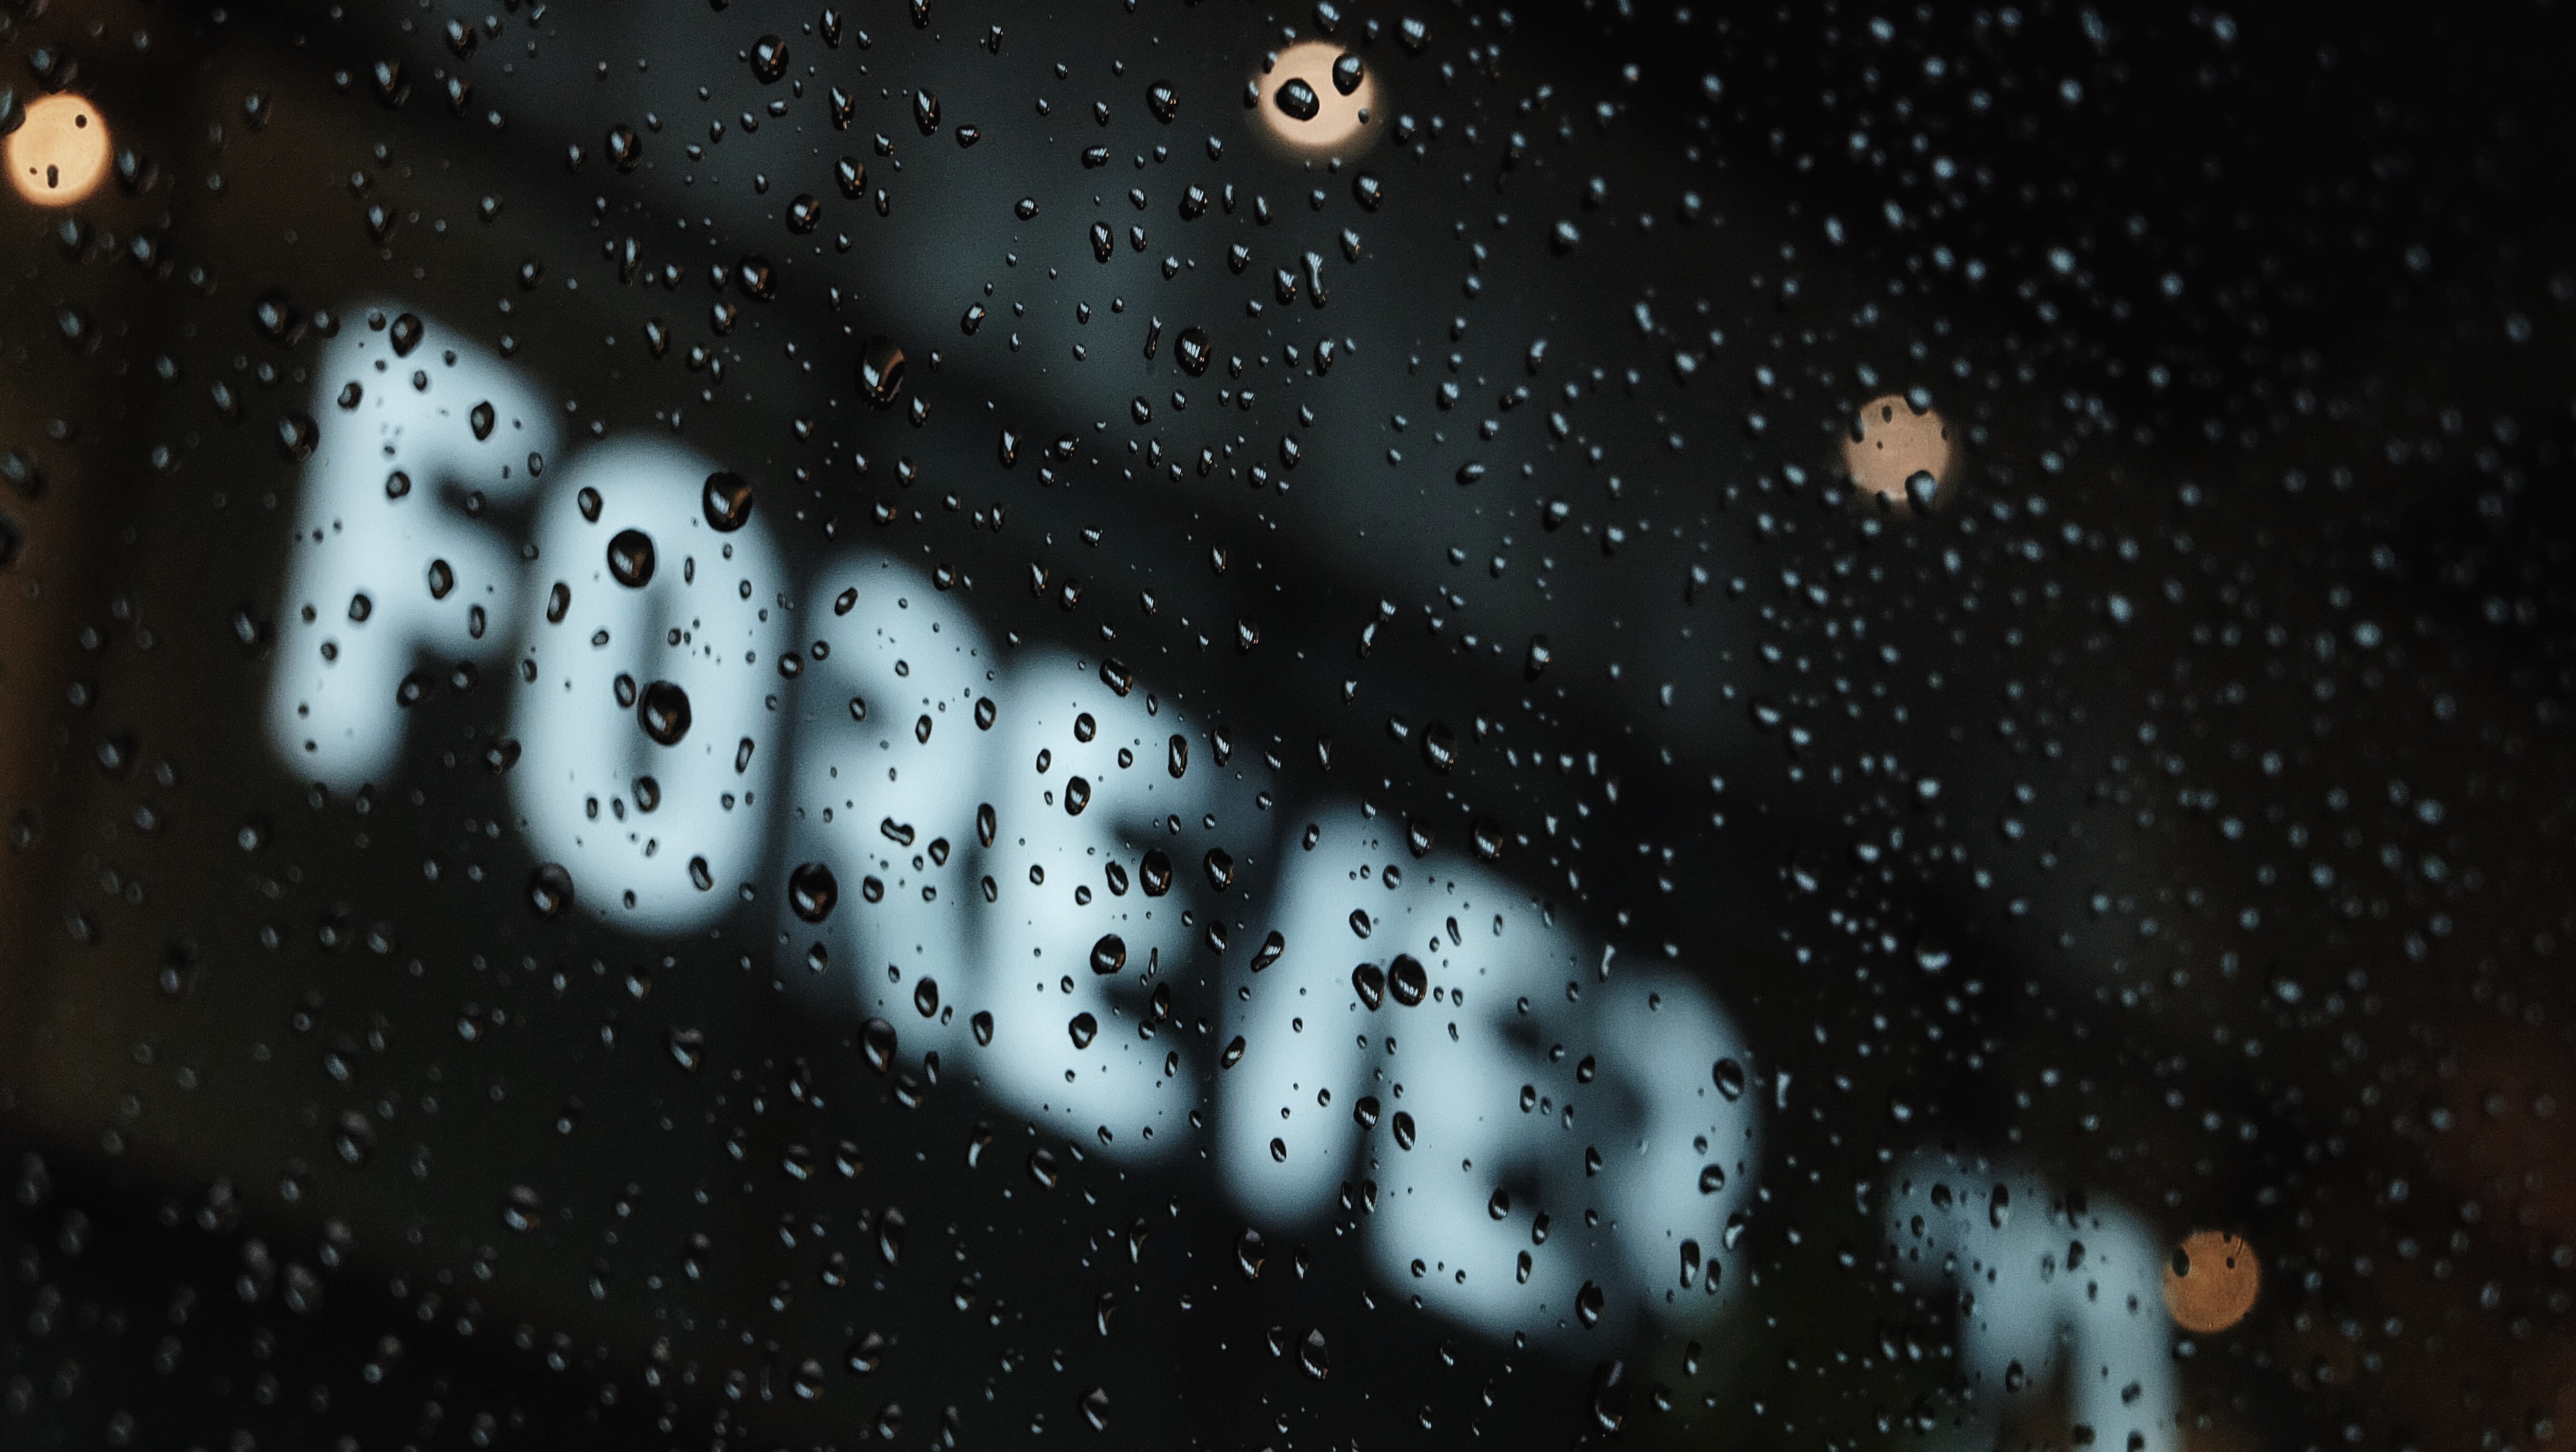
snow, space, weather, darkness, outer space, astronomy, freezing